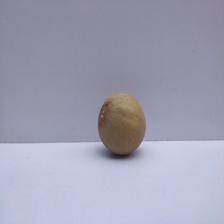
Size: Medium